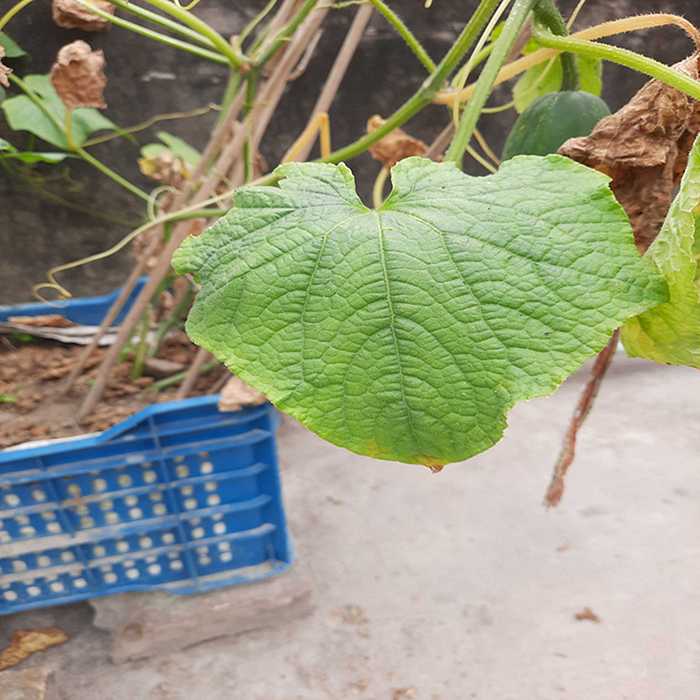
Plant: Cucumber
Label: Fresh leaf